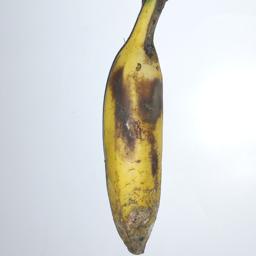
Banana variety: Champa Kola